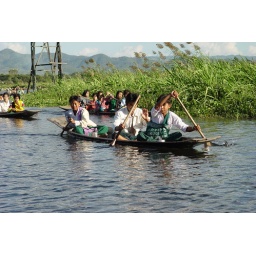
Kids in Inle lake returning home from school, Myanmar.